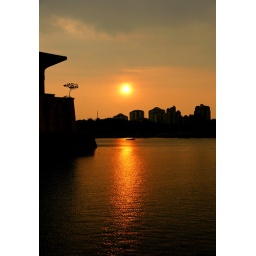
felt like watching lord of the ring.. see the white tree in front of the minas tirith. ahaha